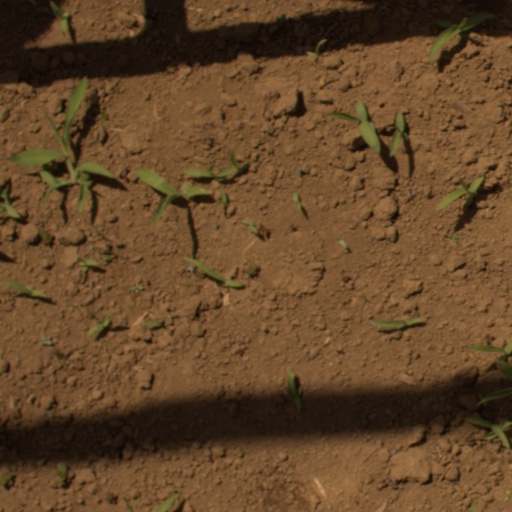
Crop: Jerusalem artichoke